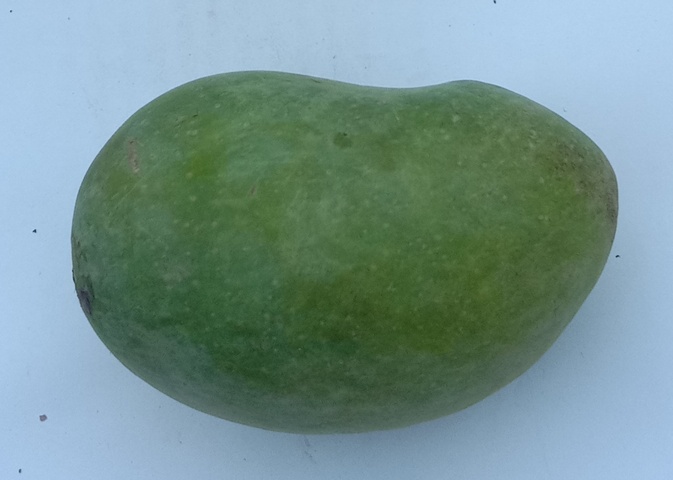
Mango variety: Chaunsa (Summer Bahisht)